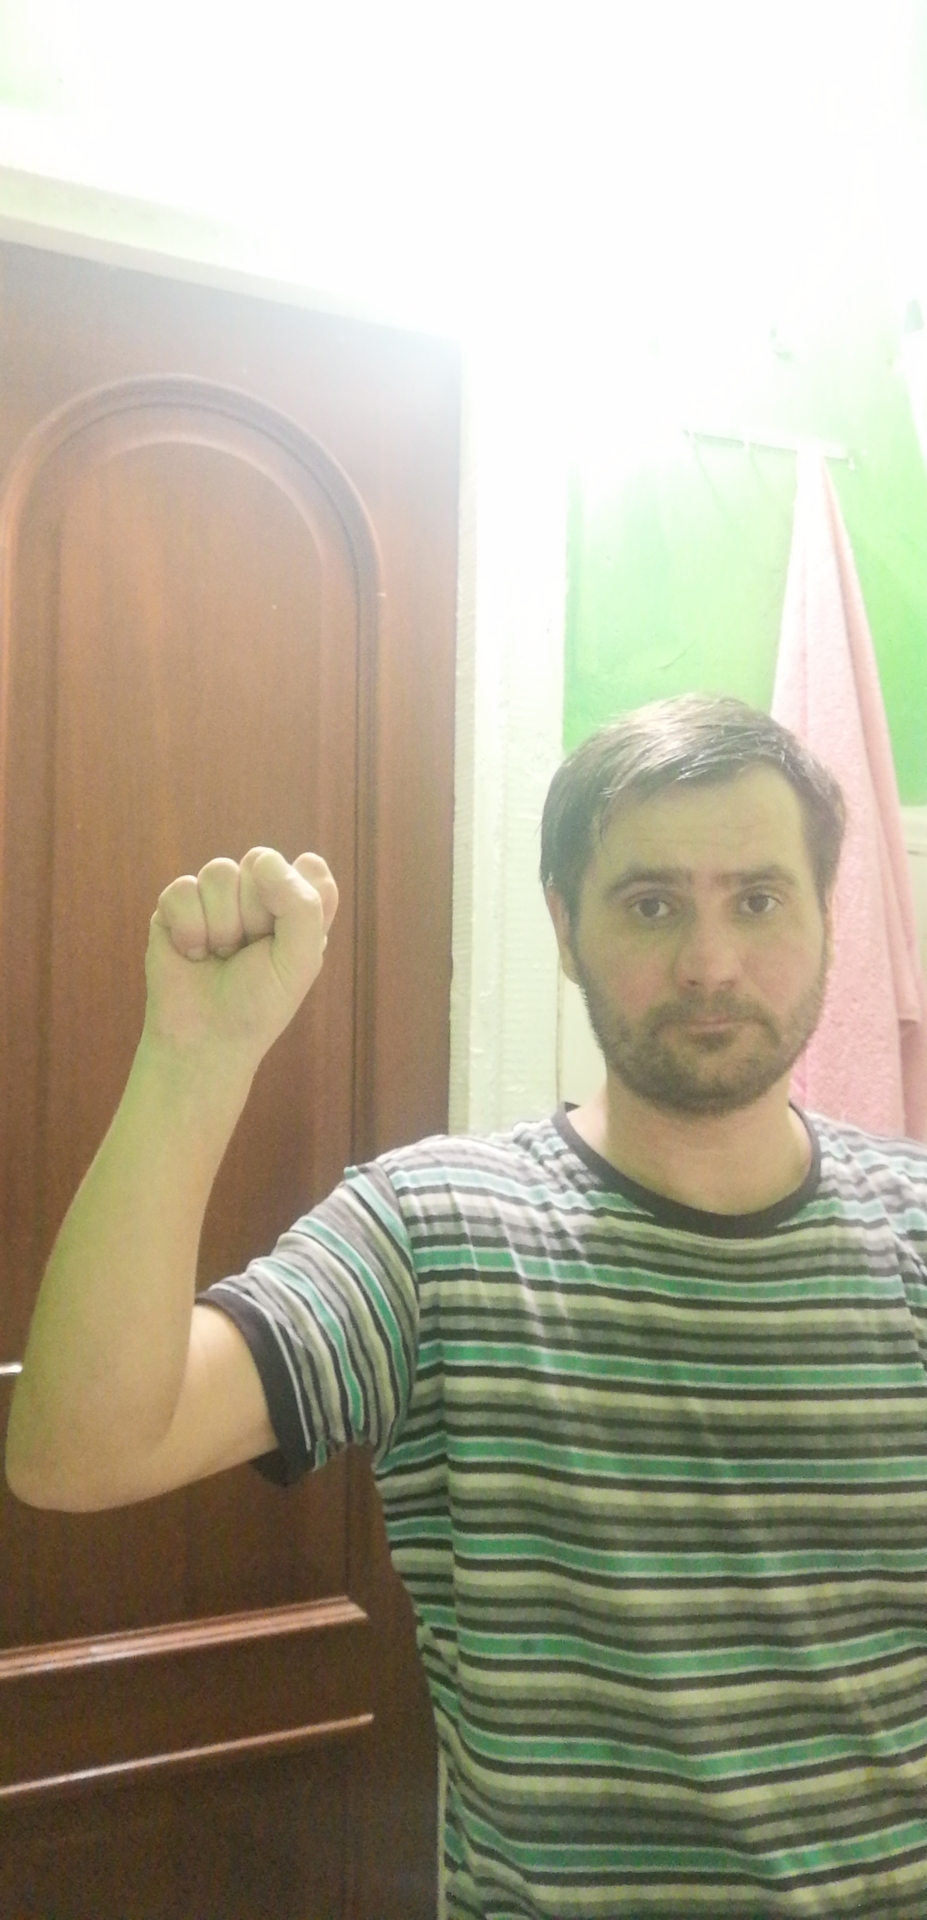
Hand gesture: fist